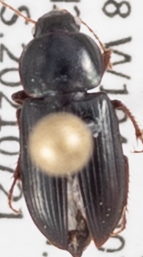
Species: Discoderus parallelus
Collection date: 2021-07-21
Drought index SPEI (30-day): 1.93
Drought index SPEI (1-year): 0.288
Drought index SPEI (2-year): -0.46